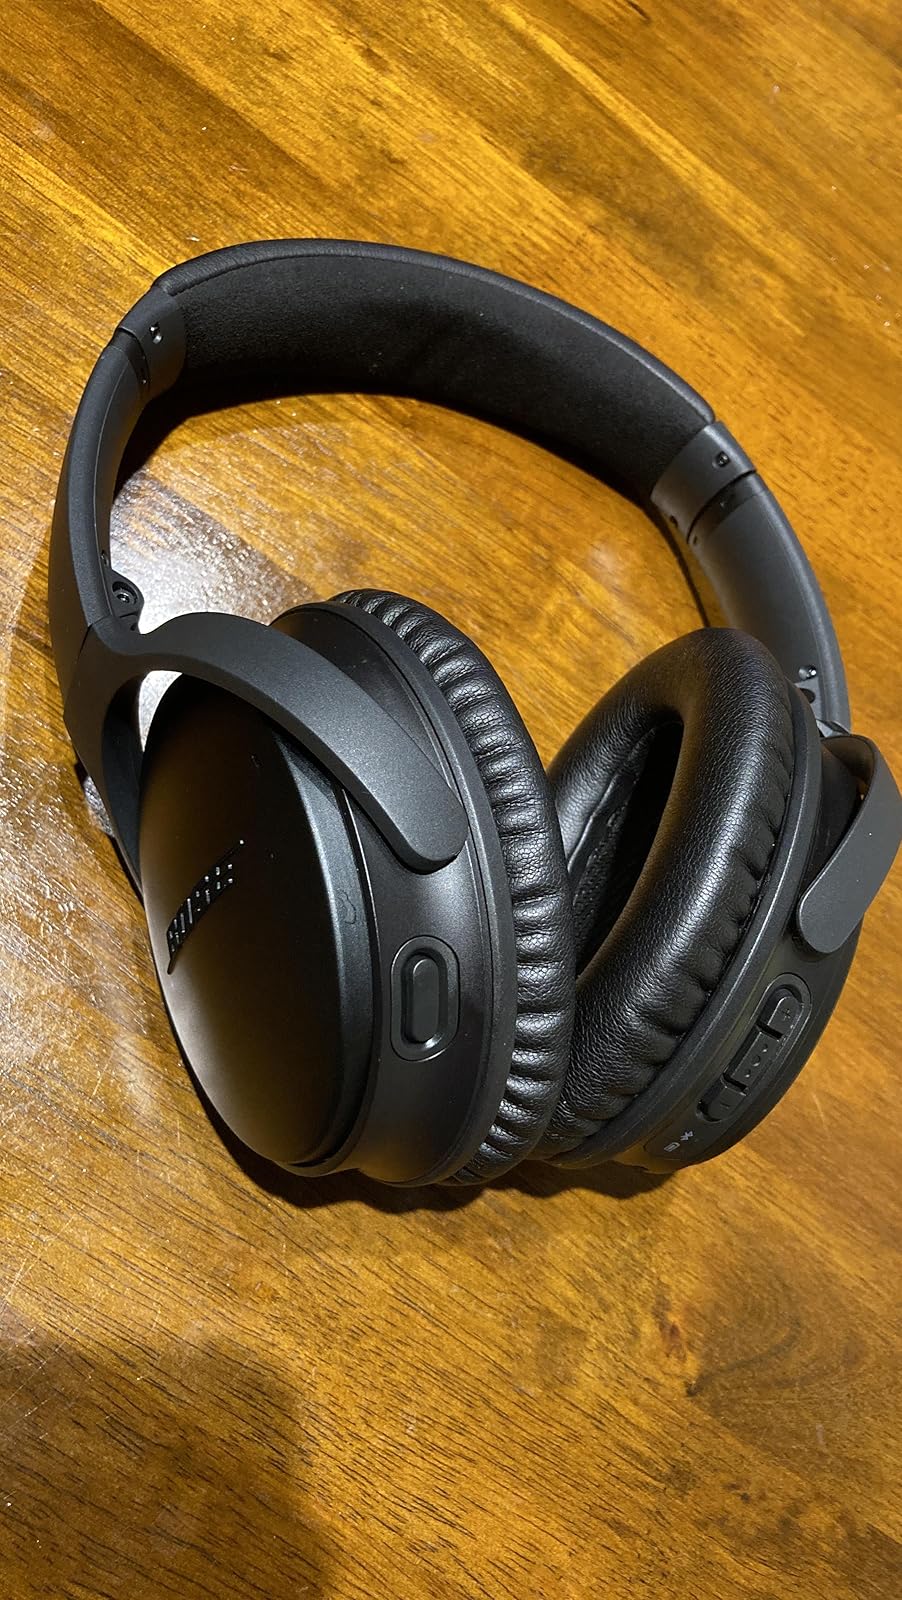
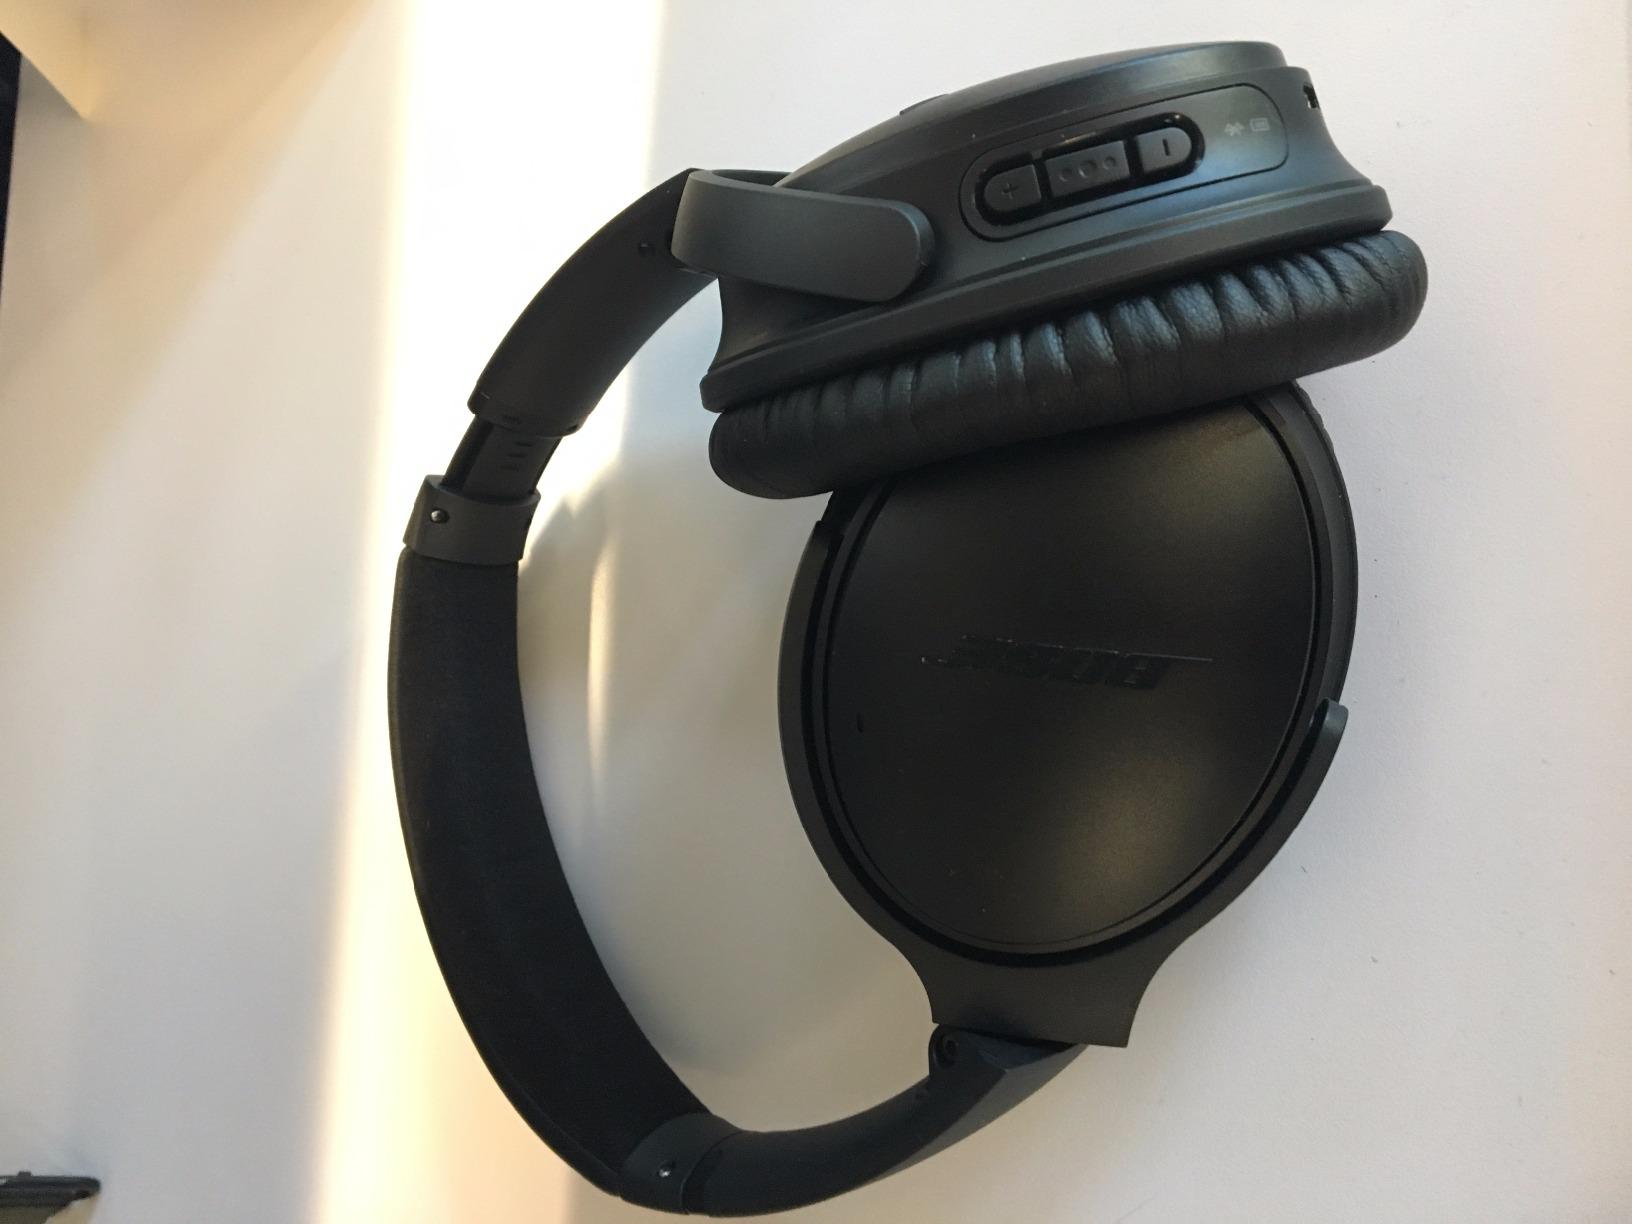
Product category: headphones
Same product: yes